Hopmann (crater)

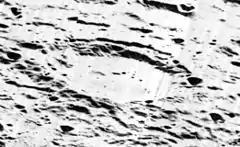
Oblique Lunar Orbiter 5 image, facing west

Hopmann is a lunar impact crater that lies in the southern hemisphere on the Moon's far side. It is attached to the northern part of the large walled plain Poincaré. Less than one crater diameter to the north-northwest is the crater Garavito.